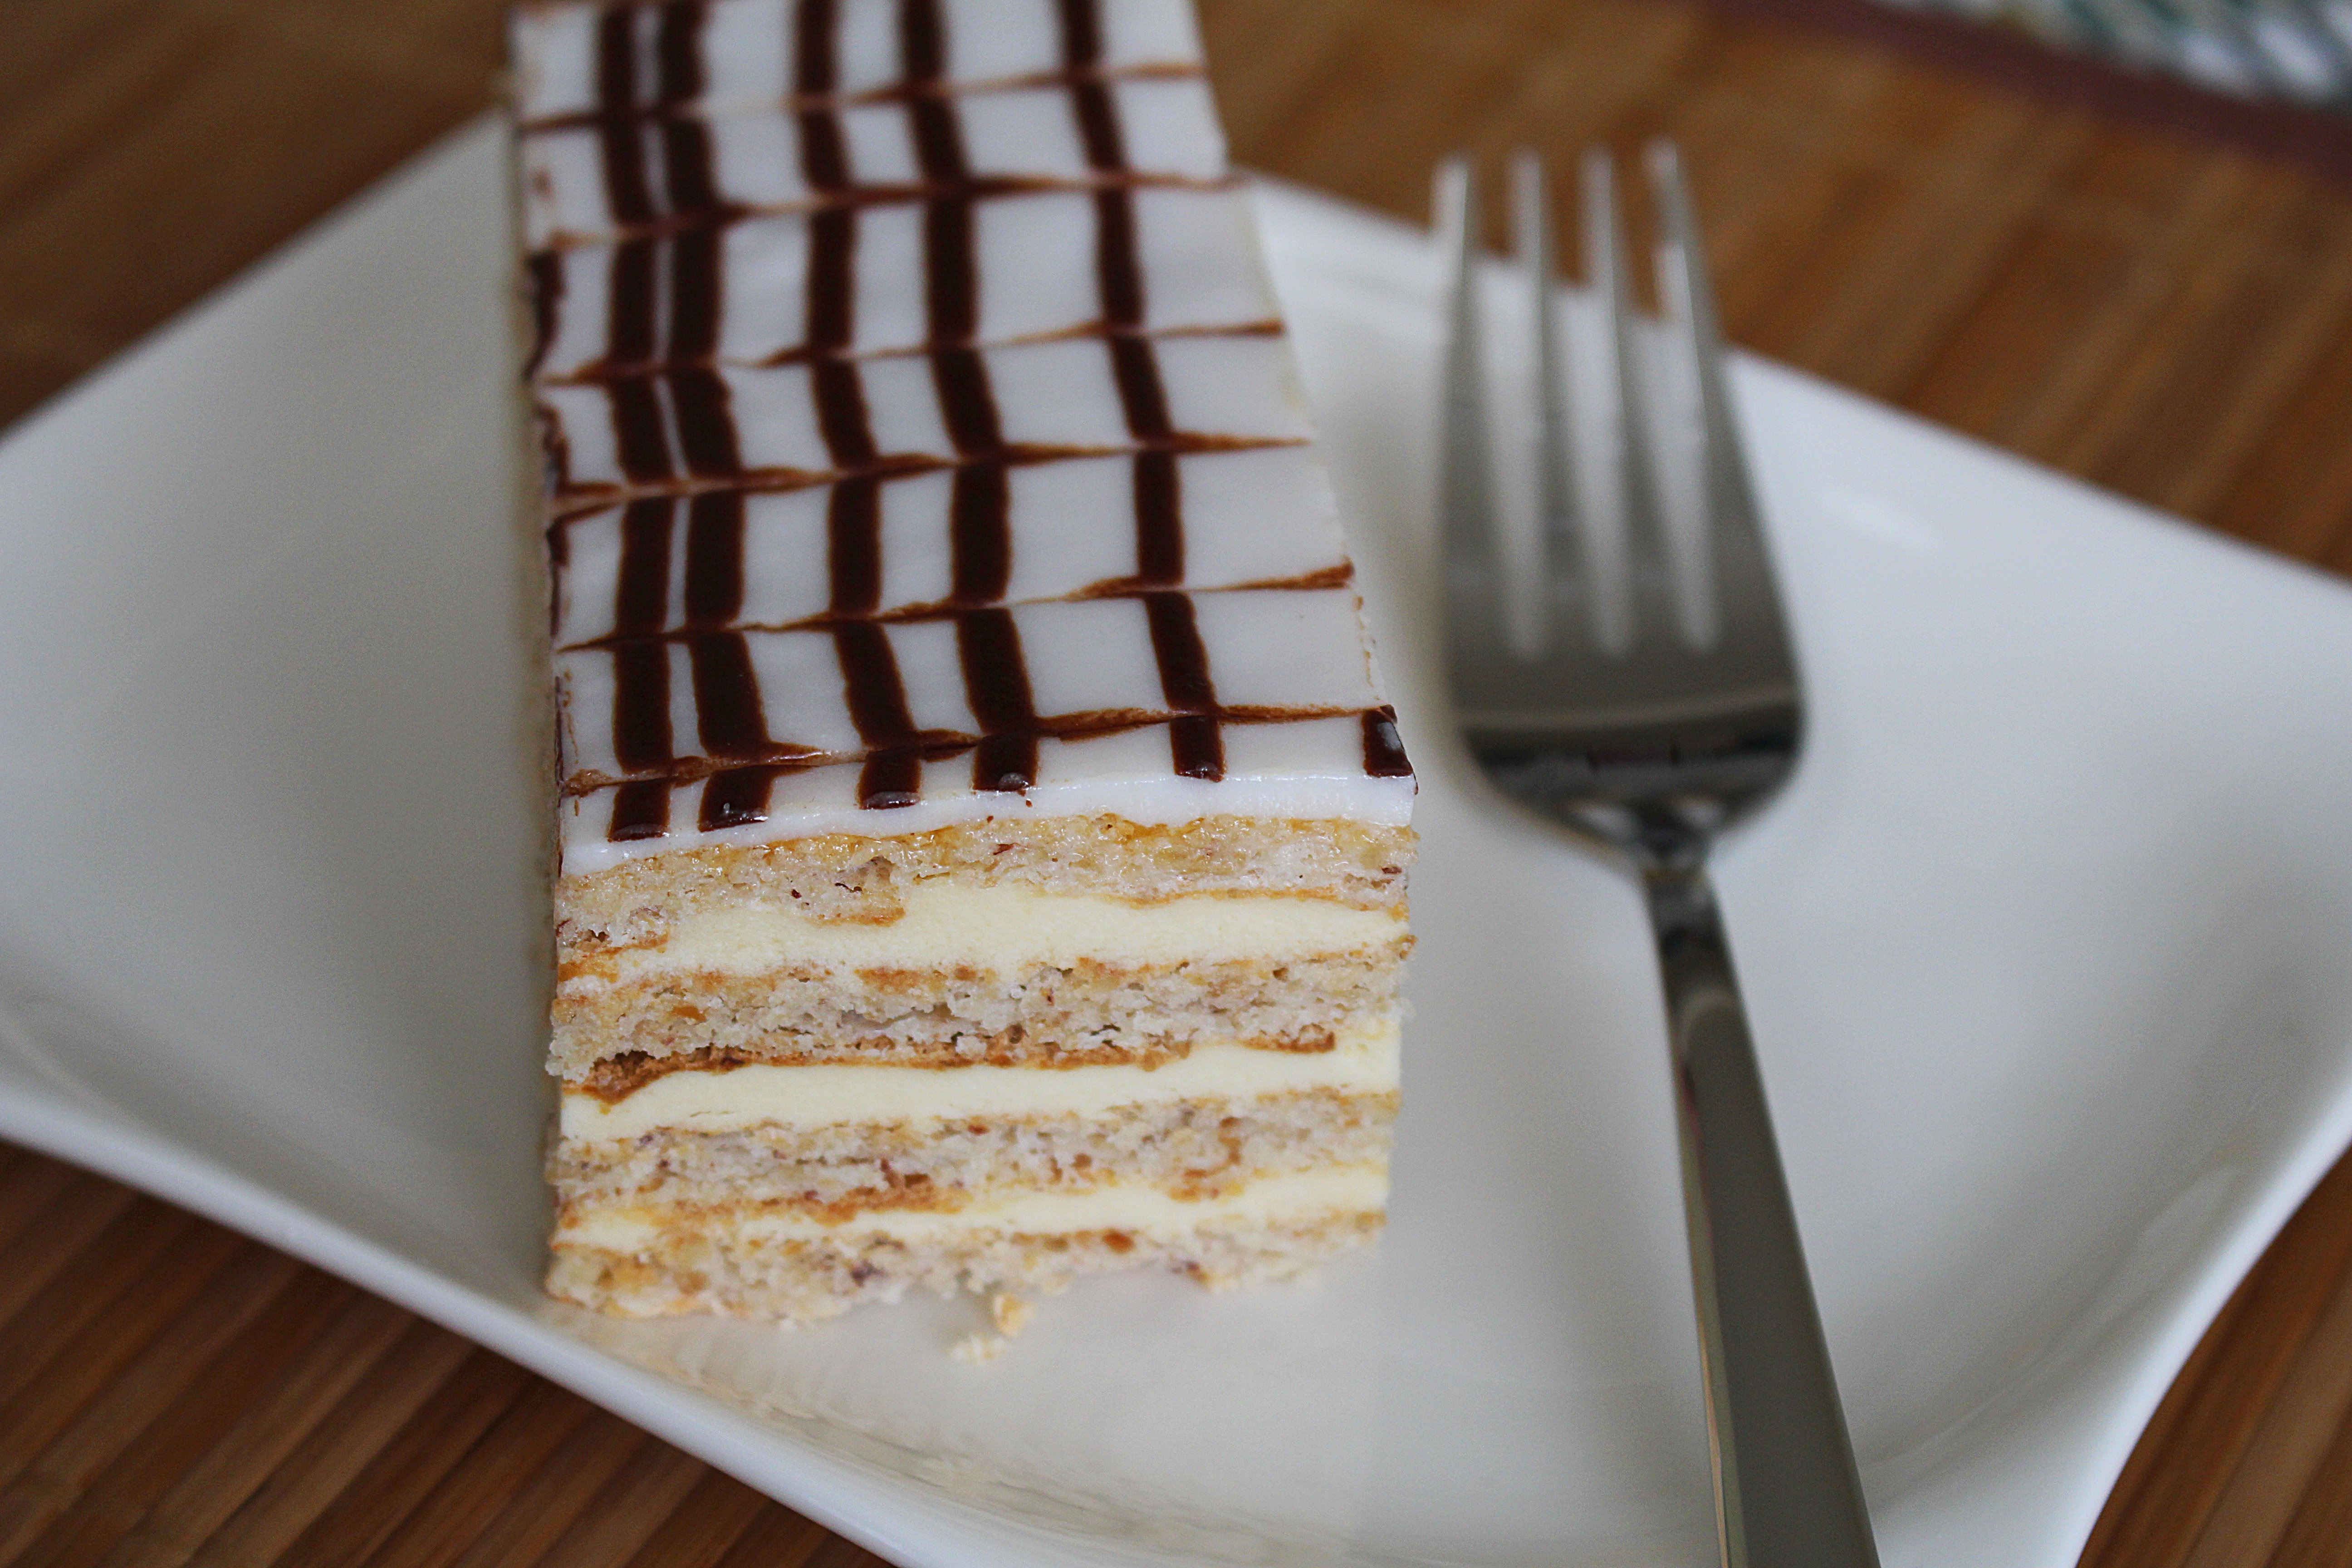
dish, meal, food, produce, breakfast, baking, dessert, coconut, icing, flavor, buttercream, snack food, eszterhazyschnitte, cream slice